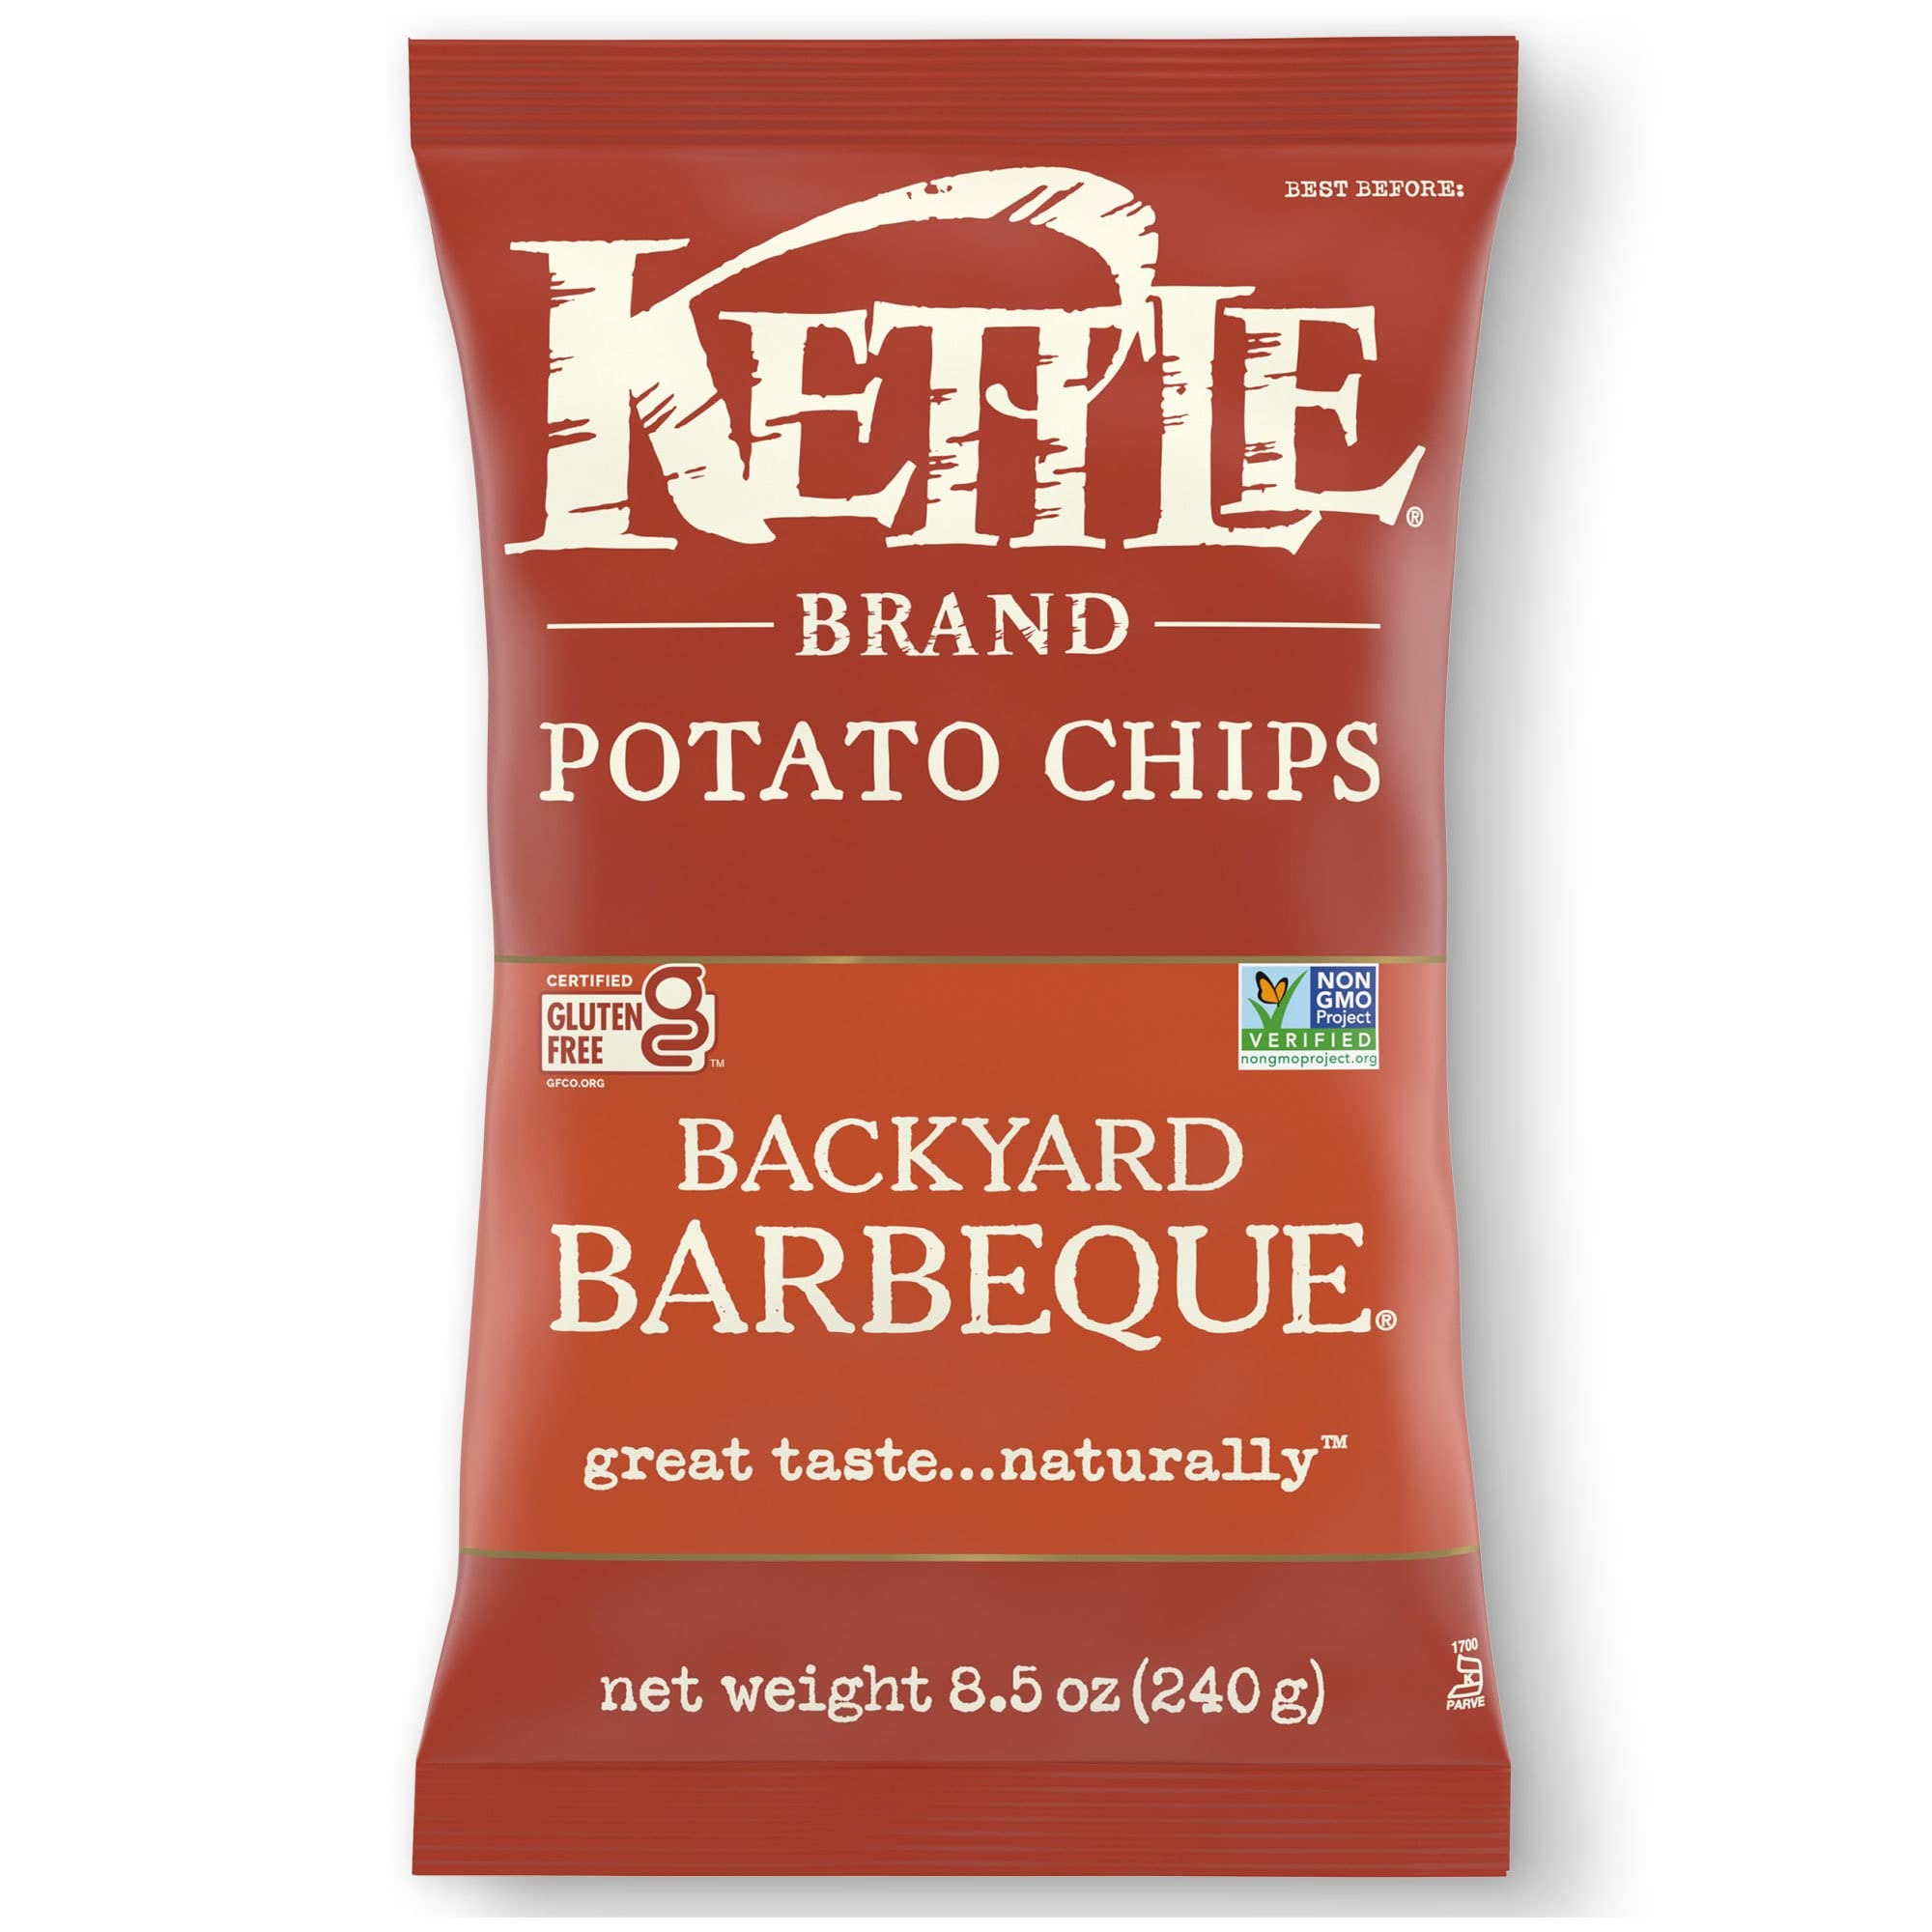
Item Name: Kettle Brand Potato Chips, Backyard Barbeque, 8.5 Ounce Bag
Bullet Point 1: BOLD BBQ FLAVOR: The ultimate flavor of a barbeque – smoky, spicy, tangy, and sweet
Bullet Point 2: KETTLE-COOKED: Incredible tasting potato chips with a hearty crunch
Bullet Point 3: OUR NATURAL PROMISE: Gluten Free, Non-GMO Project Verified
Bullet Point 4: AUTHENTIC RECIPE: Made with an authentic recipe for summertime flavor
Bullet Point 5: LARGE BAG: 8.5-ounce bag of chips is perfect for sharing at parties, picnics, or just snacking on the couch
Value: 8.5
Unit: Ounce

Price: 5.615